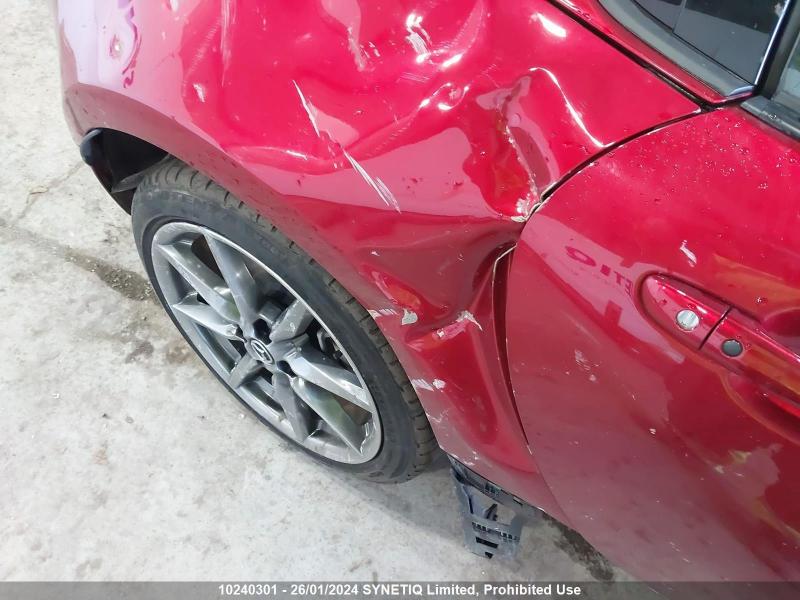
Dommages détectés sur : aile arrière droite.
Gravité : majeur